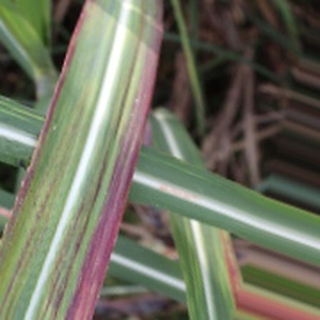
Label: sugarcane_bacterial_blight